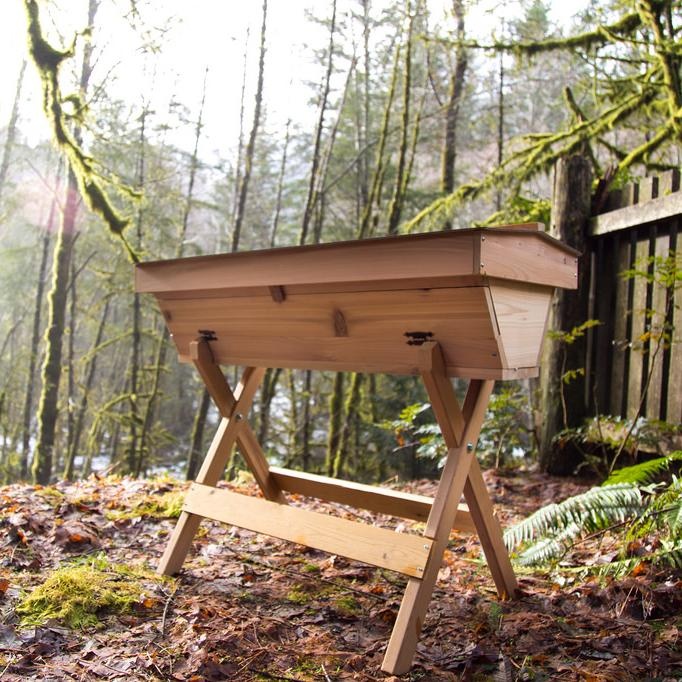
Top Bar Hive Plans And Hardware Kits
These plans are for our top bar hives with 17 ⅜" long top bars. Option 1 – Top Bars, Hardware Kit, and Construction Plans 28 top bars, hardware kit, and construction plans in digital form. Option 2 - Hardware Kit and Construction Plans Hardware kit, and construction plans in digital form. Option 3 – Construction Plans Only Construction plans in digital form. Top Bars come in a set of 28, and are 17⅜" long and made of sustainable, FSC certified, Western Red Cedar. Hardware Kits contain all the screws, nuts, bolts, washers, bushings, bungs, hardware cloth, and corks. Note: Does not include plexiglass or hinges for optional window in plan, so if you want those, pick them up when you buy your wood. Plans are 21 pages and include Plan overview Tool list Wood choice Sourcing materials Cut list Hardware and parts list Sealing and painting Top bar hive nucleus box plans Learn more about our Shipping and Return Policy .
Brand: Bee Built
Category: Business & Industrial > Heavy Machinery > Harvesters > Sugar Beet Harvesters